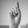
ASL letter: D